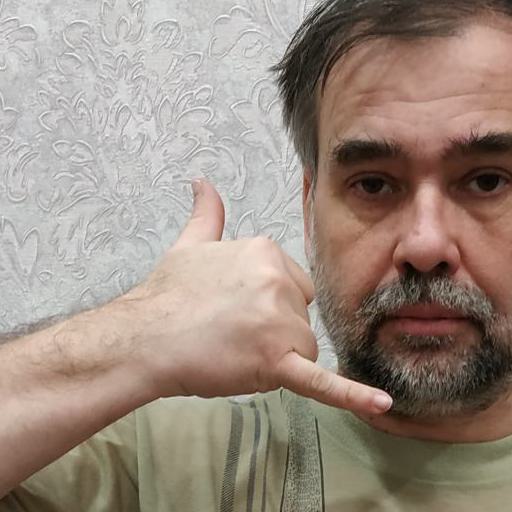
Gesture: call